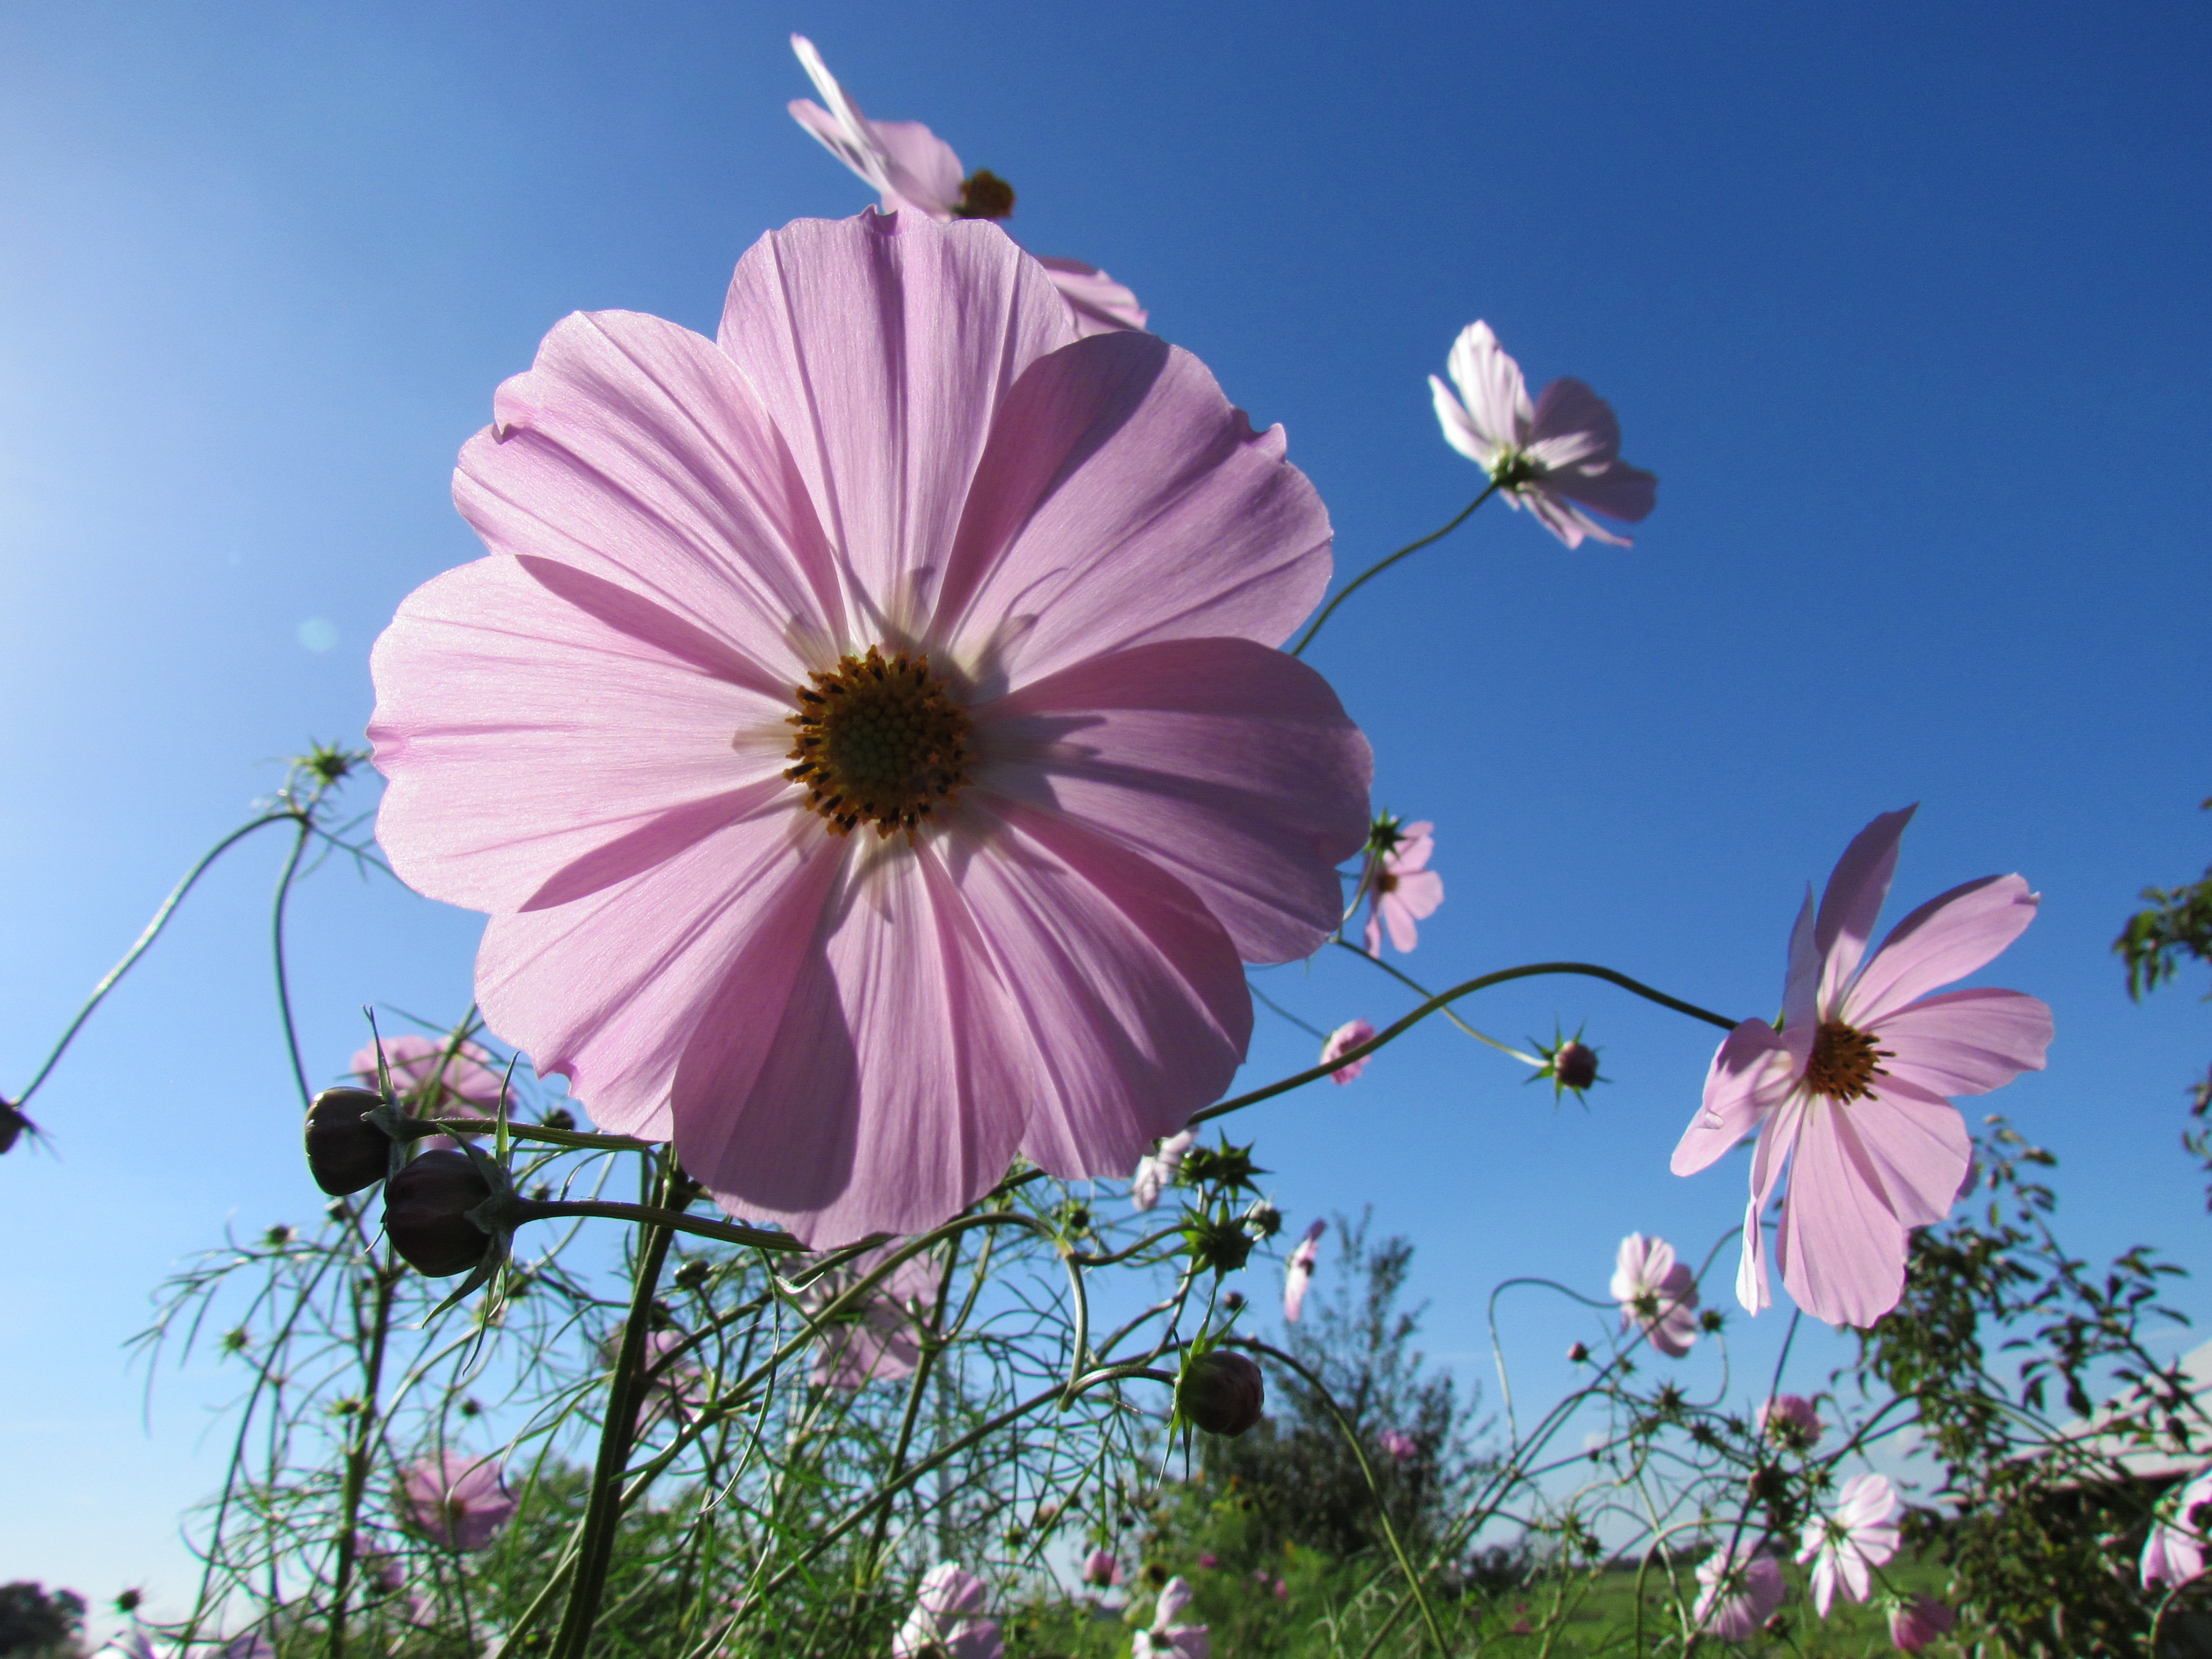
nature, blossom, plant, sky, field, meadow, cosmos, flower, petal, bloom, summer, macro, botany, yellow, garden, close, flora, flowering plant, daisy family, land plant, garden cosmos